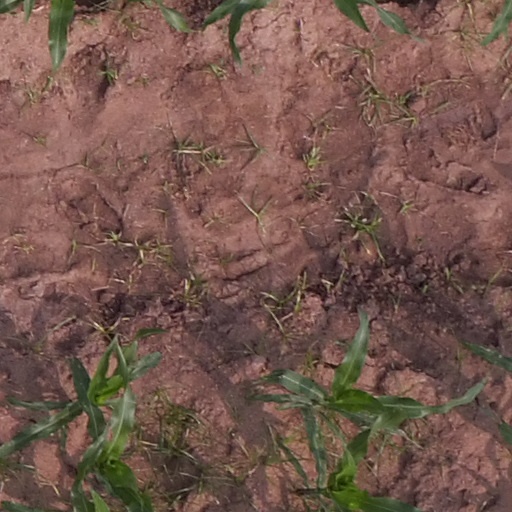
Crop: maize; corn